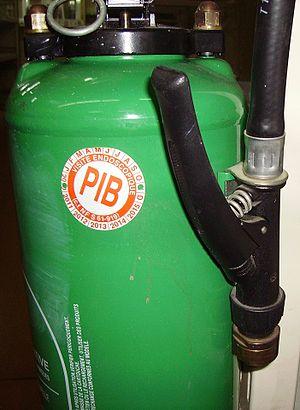
Douche portative de sécurité: tuyau souple (lance) et diffuseur. Le diffuseur est percé de quelques trous. Étiquette de certification tierce partie concernant la visite endoscopique périodique de l'appareil. Norme NF S61-919
La certification tierce partie est un processus d'attribution de certificats par un tiers de confiance, généralement un organisme de certification, qui montre qu'un produit, un service, un organisme, etc., est conforme aux exigences d'un référentiel.